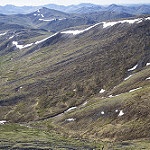
Scene: Outdoor